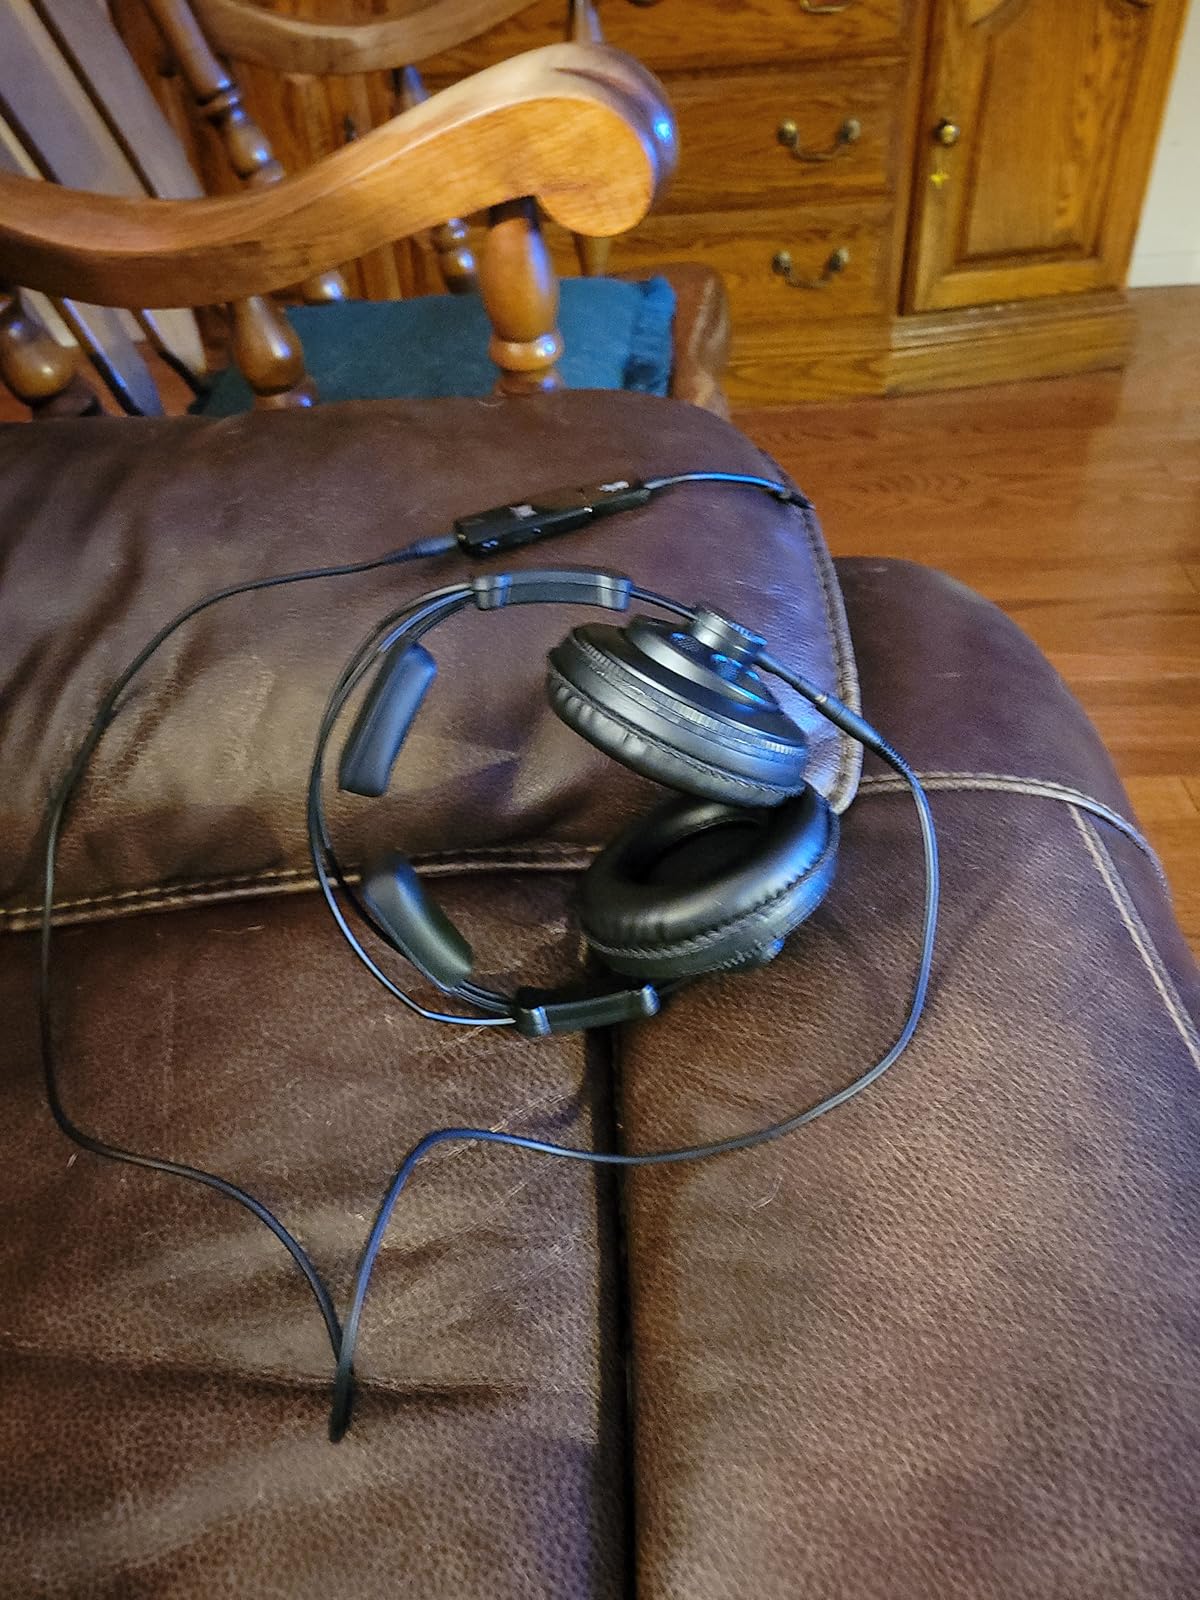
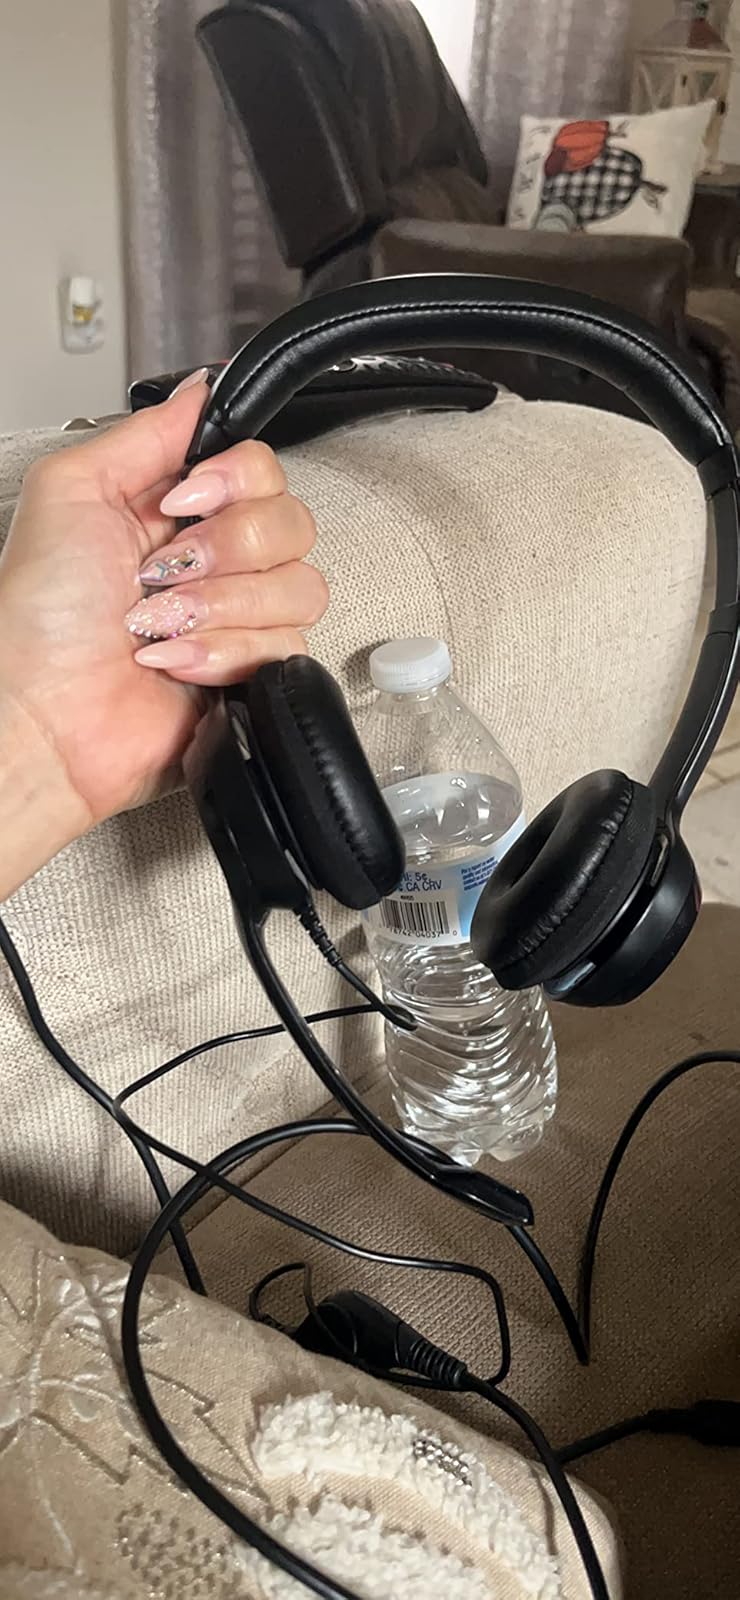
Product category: headphones
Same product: no